Fios de ovos

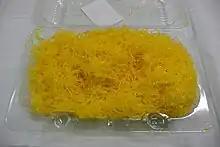
"Fios de ovos" in Brazil

Fios de ovos is a traditional Portuguese sweet food made out of egg yolks, drawn into thin strands and boiled in sugar syrup. It is used as a garnish on cakes and puddings, as a filling for cakes, or eaten on its own.